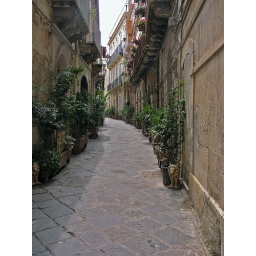
Vasi di piante e fiori lungo il vicolo di Siracusa....Pots of flowers and plants in a street of Siracusa